Question: Please indicate a possible affordance area of hit_baseball_bat that can be used for hitting
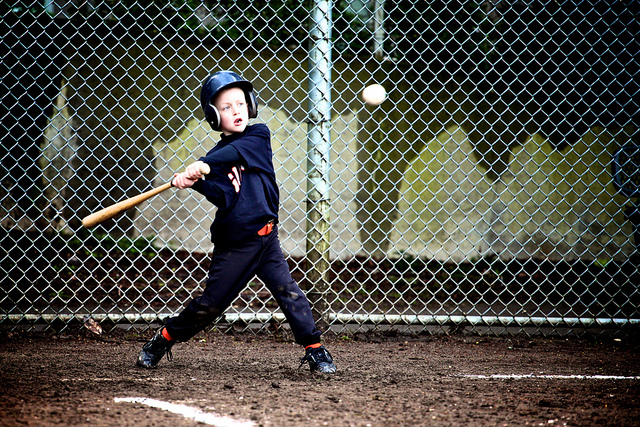
Answer: [75.267, 199.85, 129.667, 233.45]